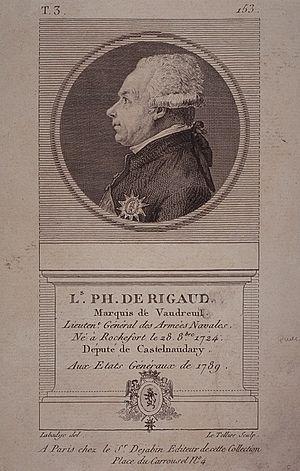
Portrait de profil du marquis de Vaudreuil (1724-1802). Officier de marine pendant la guerre d'Indépendance américaine.
François Joseph Paul, marquis de Grasse Tilly, comte de Grasse, né au château des Valettes du Bar le 13 septembre 1722, et mort le 11 janvier 1788 au château de Tilly, est un officier de marine français qui sert la Marine royale française. Il assume divers commandements lors des guerres de Succession d'Autriche et de Sept Ans avant de terminer sa carrière comme lieutenant-général lors de la guerre d'indépendance américaine.
Louis-Philippe de Rigaud, marquis de Vaudreuil est un officier de marine français du XVIIIᵉ siècle. Il est le deuxième plus haut gradé de la Marine française en Amérique pendant la révolution américaine, après le comte de Grasse. Député aux États généraux de 1789, membre du Comité de marine à la Constituante. Il est aux côtés du Roi à Versailles les 5 et 6 octobre 1789, comme le comte d'Estaing. Il émigre en 1791 avant de rentrer en France après le 18 brumaire.